Sepang International Circuit

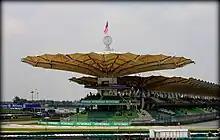
Sepang International Circuit grandstand, and its iconic umbrella shade.

The circuit was designed by German designer Hermann Tilke, who would subsequently design circuits including in Shanghai, Sakhir, Istanbul, Marina Bay, and Yas Marina. As part of a series of major infrastructure projects in the 1990s under Mahathir Mohamad's government, the Sepang International Circuit was constructed between 1997 and 1999 close to Putrajaya, the then-newly founded administrative capital of the country, with the intent of hosting the Malaysian Grand Prix. The Malaysian climate means the circuit is known for its unpredictable humid tropical weather, varying from clear furnace-hot days to tropical rain-storms.